Monastery of the Holy Spirit

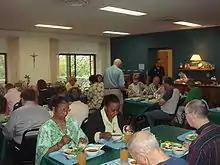
A meal in the refectory of the Retreat House silent dining room

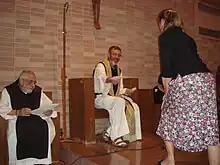
Abbot Francis Michael Stiteler and Prior Anthony Delisi meeting with an affiliated Lay Cisterican group

The monks operate a self-sustaining retreat for people who wish to seek a religious retreat. On the premises and adjoining the church is their dormitory-style retreat house where separate floors for men and women accommodate individual and groups of guests for retreats scheduled almost year-round. Classes and retreats are offered on religious topics.